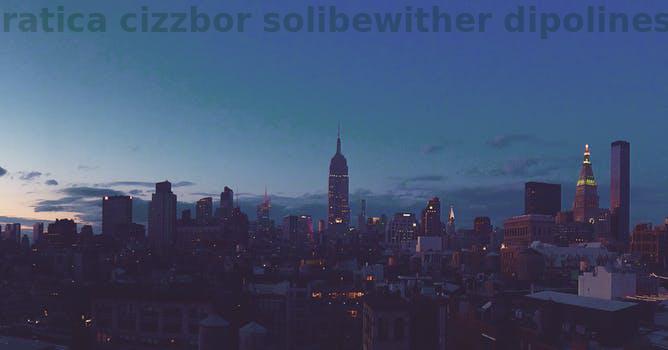
Label: Watermark